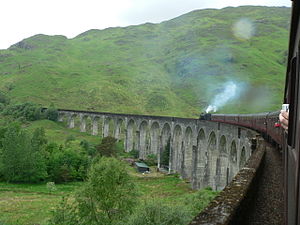
Glenfinnanviadukten
Glenfinnanviadukten, set fra veterantoget The Jacobite
Glenfinnanviadukten er en jernbaneviadukt på West Highland Line i Glenfinnan, Skotland. Den blev opført 1897-1901, og ligger ved den ene ende af søen Loch Shiel. Viadukten er enkeltsporet og består af 21 buer, som hver spænder over 15 meter. Viadukten er bygget af beton.